Kateryna Kukhar

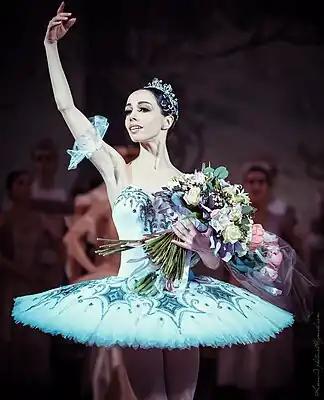

In 1999 after graduating from Kyiv State Ballet School, Kateryna received invitations to work in Madrid Royal Theater, Japanese National Ballet and the National Opera of Ukraine. The ballerina accepted the proposal to join the troupe of the National Opera of Ukraine. She has toured Europe, Canada, United States, Japan, Korea, China and other countries. She is a jury member of international ballet competitions and festivals. She is an international dance instructor. At the National Opera of Ukraine, Kateryna dances leading roles in virtually the entire repertoire.